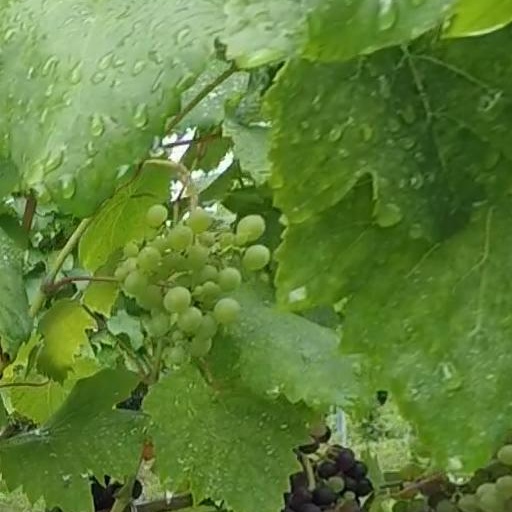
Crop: grape